Borsalino (film)

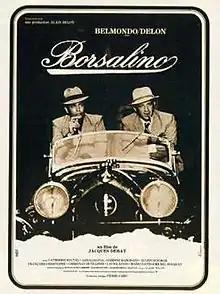
French film poster for "Borsalino"

Borsalino is a 1970 French gangster film directed by Jacques Deray and starring Jean-Paul Belmondo, Alain Delon and Catherine Rouvel. It was entered into the 20th Berlin International Film Festival. In 2009, "Empire" named it No. 19 in a poll of "The 20 Greatest Gangster Movies You've Never Seen… Probably". A sequel, "Borsalino & Co.", was released in 1974 with Alain Delon in the leading role. The film is based on real-life gangsters Paul Carbone and François Spirito, who collaborated with Nazi Germany during the occupation of France in World War II (though this is not mentioned in the film).